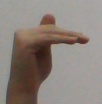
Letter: khaa